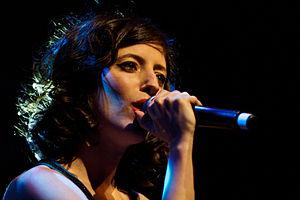
Efrat Gosh est une chanteuse israélienne, née le 3 novembre 1983 à Herzliya.